Frankston, Victoria

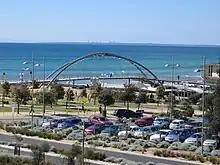
The pedestrian suspension bridge at the Frankston Waterfront, which is lit in a variety of colours at night.

By the mid-1880s, No. 1464 Frankston School was classified as a "class 4" school (approximately 250 pupils) and had previously been expanded with an extension to the existing wooden school house in 1880. Due to its growing enrolments, and following a petition by residents to the Victorian colonial Department of Education, an additional 20 x 30 feet brick school house was built in 1889. The brick school house is now operated as an education history museum by the Frankston Historical Society.